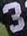
Number: 3